Inazuma Eleven season 3

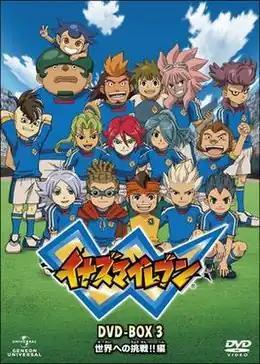
Cover of the third DVD compilation of "Inazuma Eleven" released by Geneon Entertainment.

The third and final season of "Inazuma Eleven" aired on Tokyo TV from February 3, 2010 to April 27, 2011 on TV Tokyo. The season is based on Level-5's "Inazuma Eleven 3" video game. The season was produced by OLM under the direction of Katsuhito Akiyama and consists of 60 episodes. In the season, the new tournament, Football Frontier International was announced, and Inazuma Japan was formed. They faced off against players from all over the world, and even 'people' from heaven and hell.